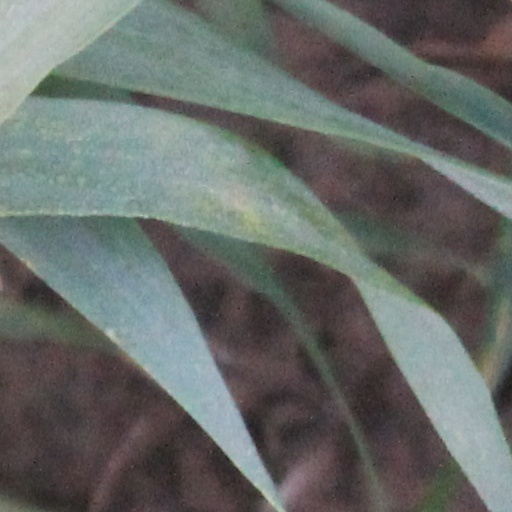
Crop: wheat